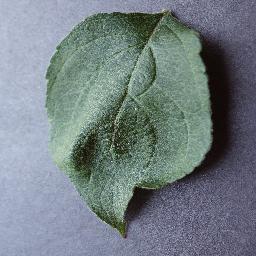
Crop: apple
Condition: healthy